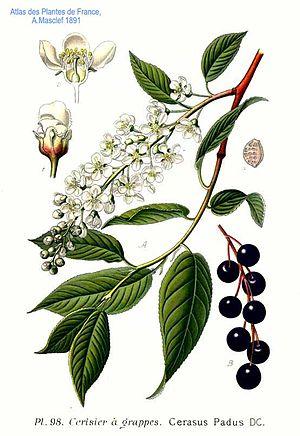
Le Cerisier à grappes ou Merisier à grappes, parfois nommé amaruvier, bois-puant, putier, putiet, putet ou pétafouère, est un arbre de la famille des Rosaceae.